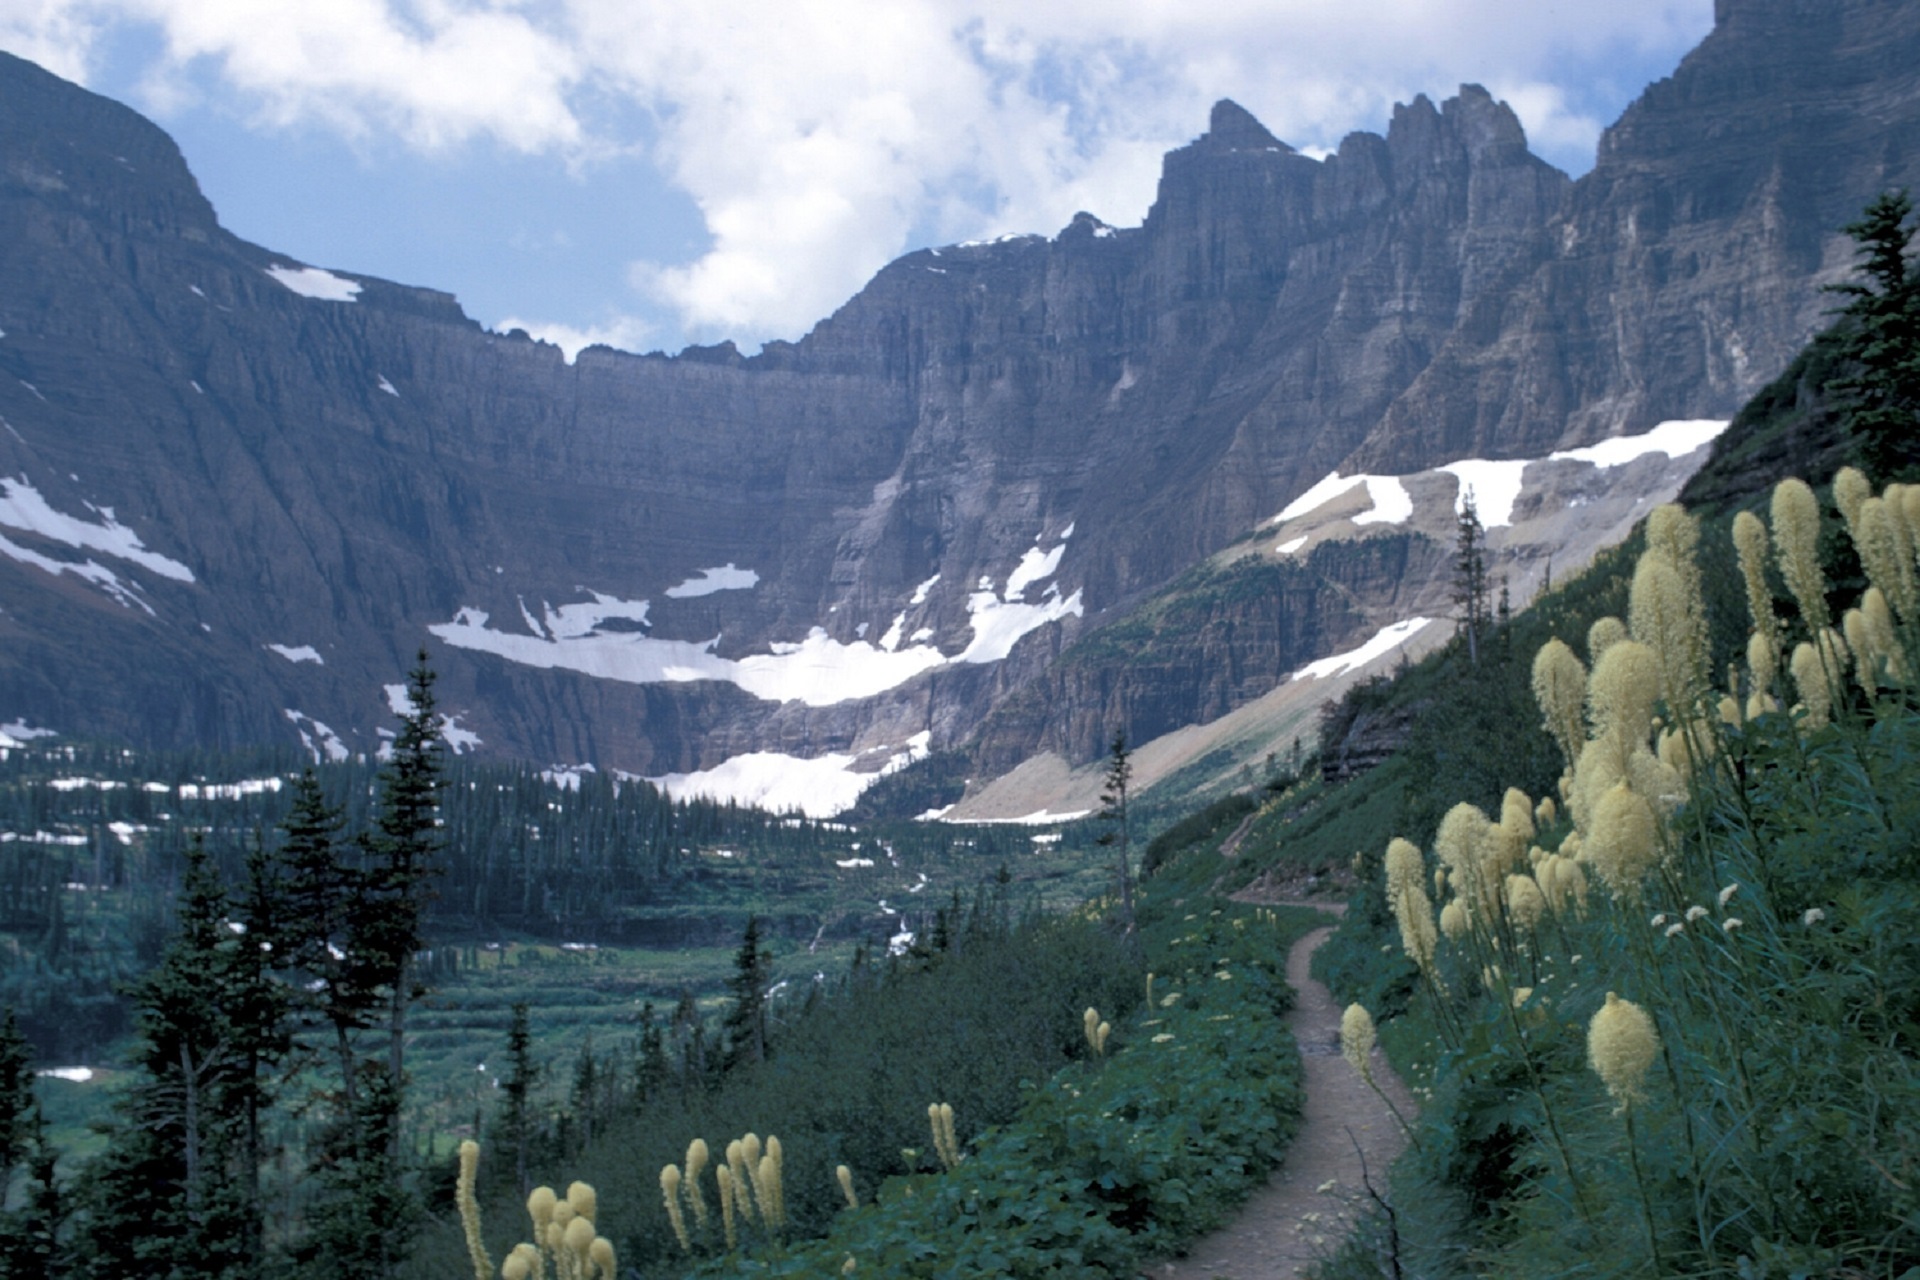
landscape, wilderness, mountain, snow, meadow, valley, mountain range, scenic, glacier, natural, park, national park, ridge, outdoors, national, mountains, alps, plateau, peaks, big, cirque, landform, mountain pass, geographical feature, mountainous landforms, glacial landform, geological phenomenon, bear grass